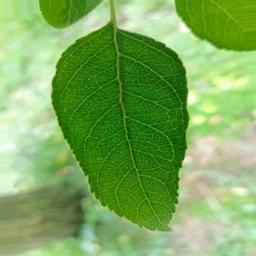
Label: Healthy